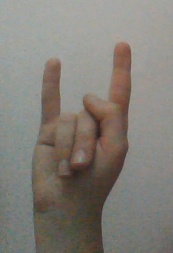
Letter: la